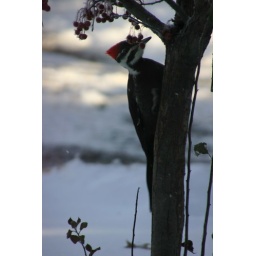
The woodpecker was over half as tall as the tree trunk.